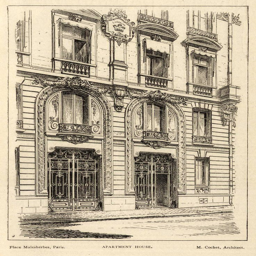
facade of an apartment house